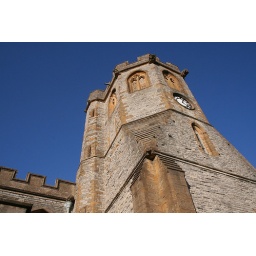
This church dates back to the early 13th century and is the oldest existing building in the town